Sergio Sánchez (footballer, born 1986)

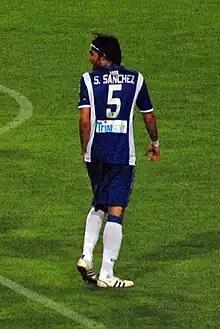
Sánchez playing with Espanyol in 2009

Born in Mataró, Barcelona, Catalonia, Sánchez was a product of RCD Espanyol's youth system. He made his debut for the first team on 24 April 2005, playing 85 minutes from the bench in a 3–1 home win against Real Zaragoza in what was his sole appearance of the season.